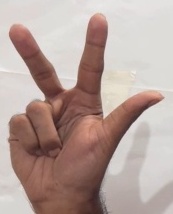
ASL sign: 3